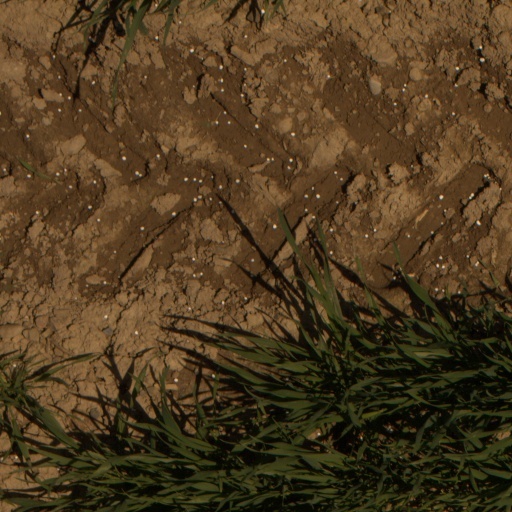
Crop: wheat